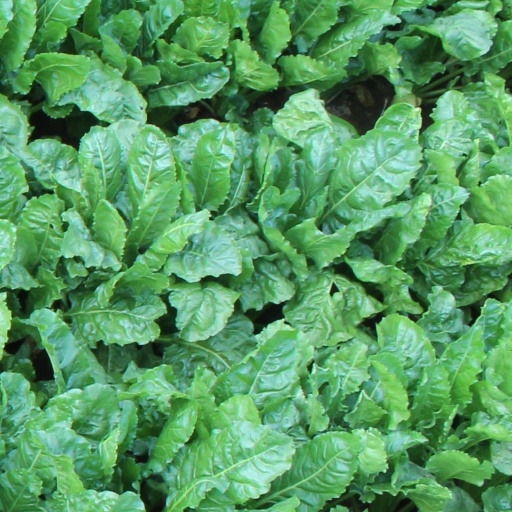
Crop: sugar beet